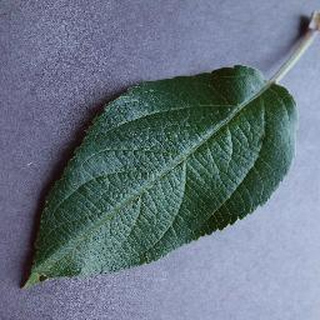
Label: healthy_apple